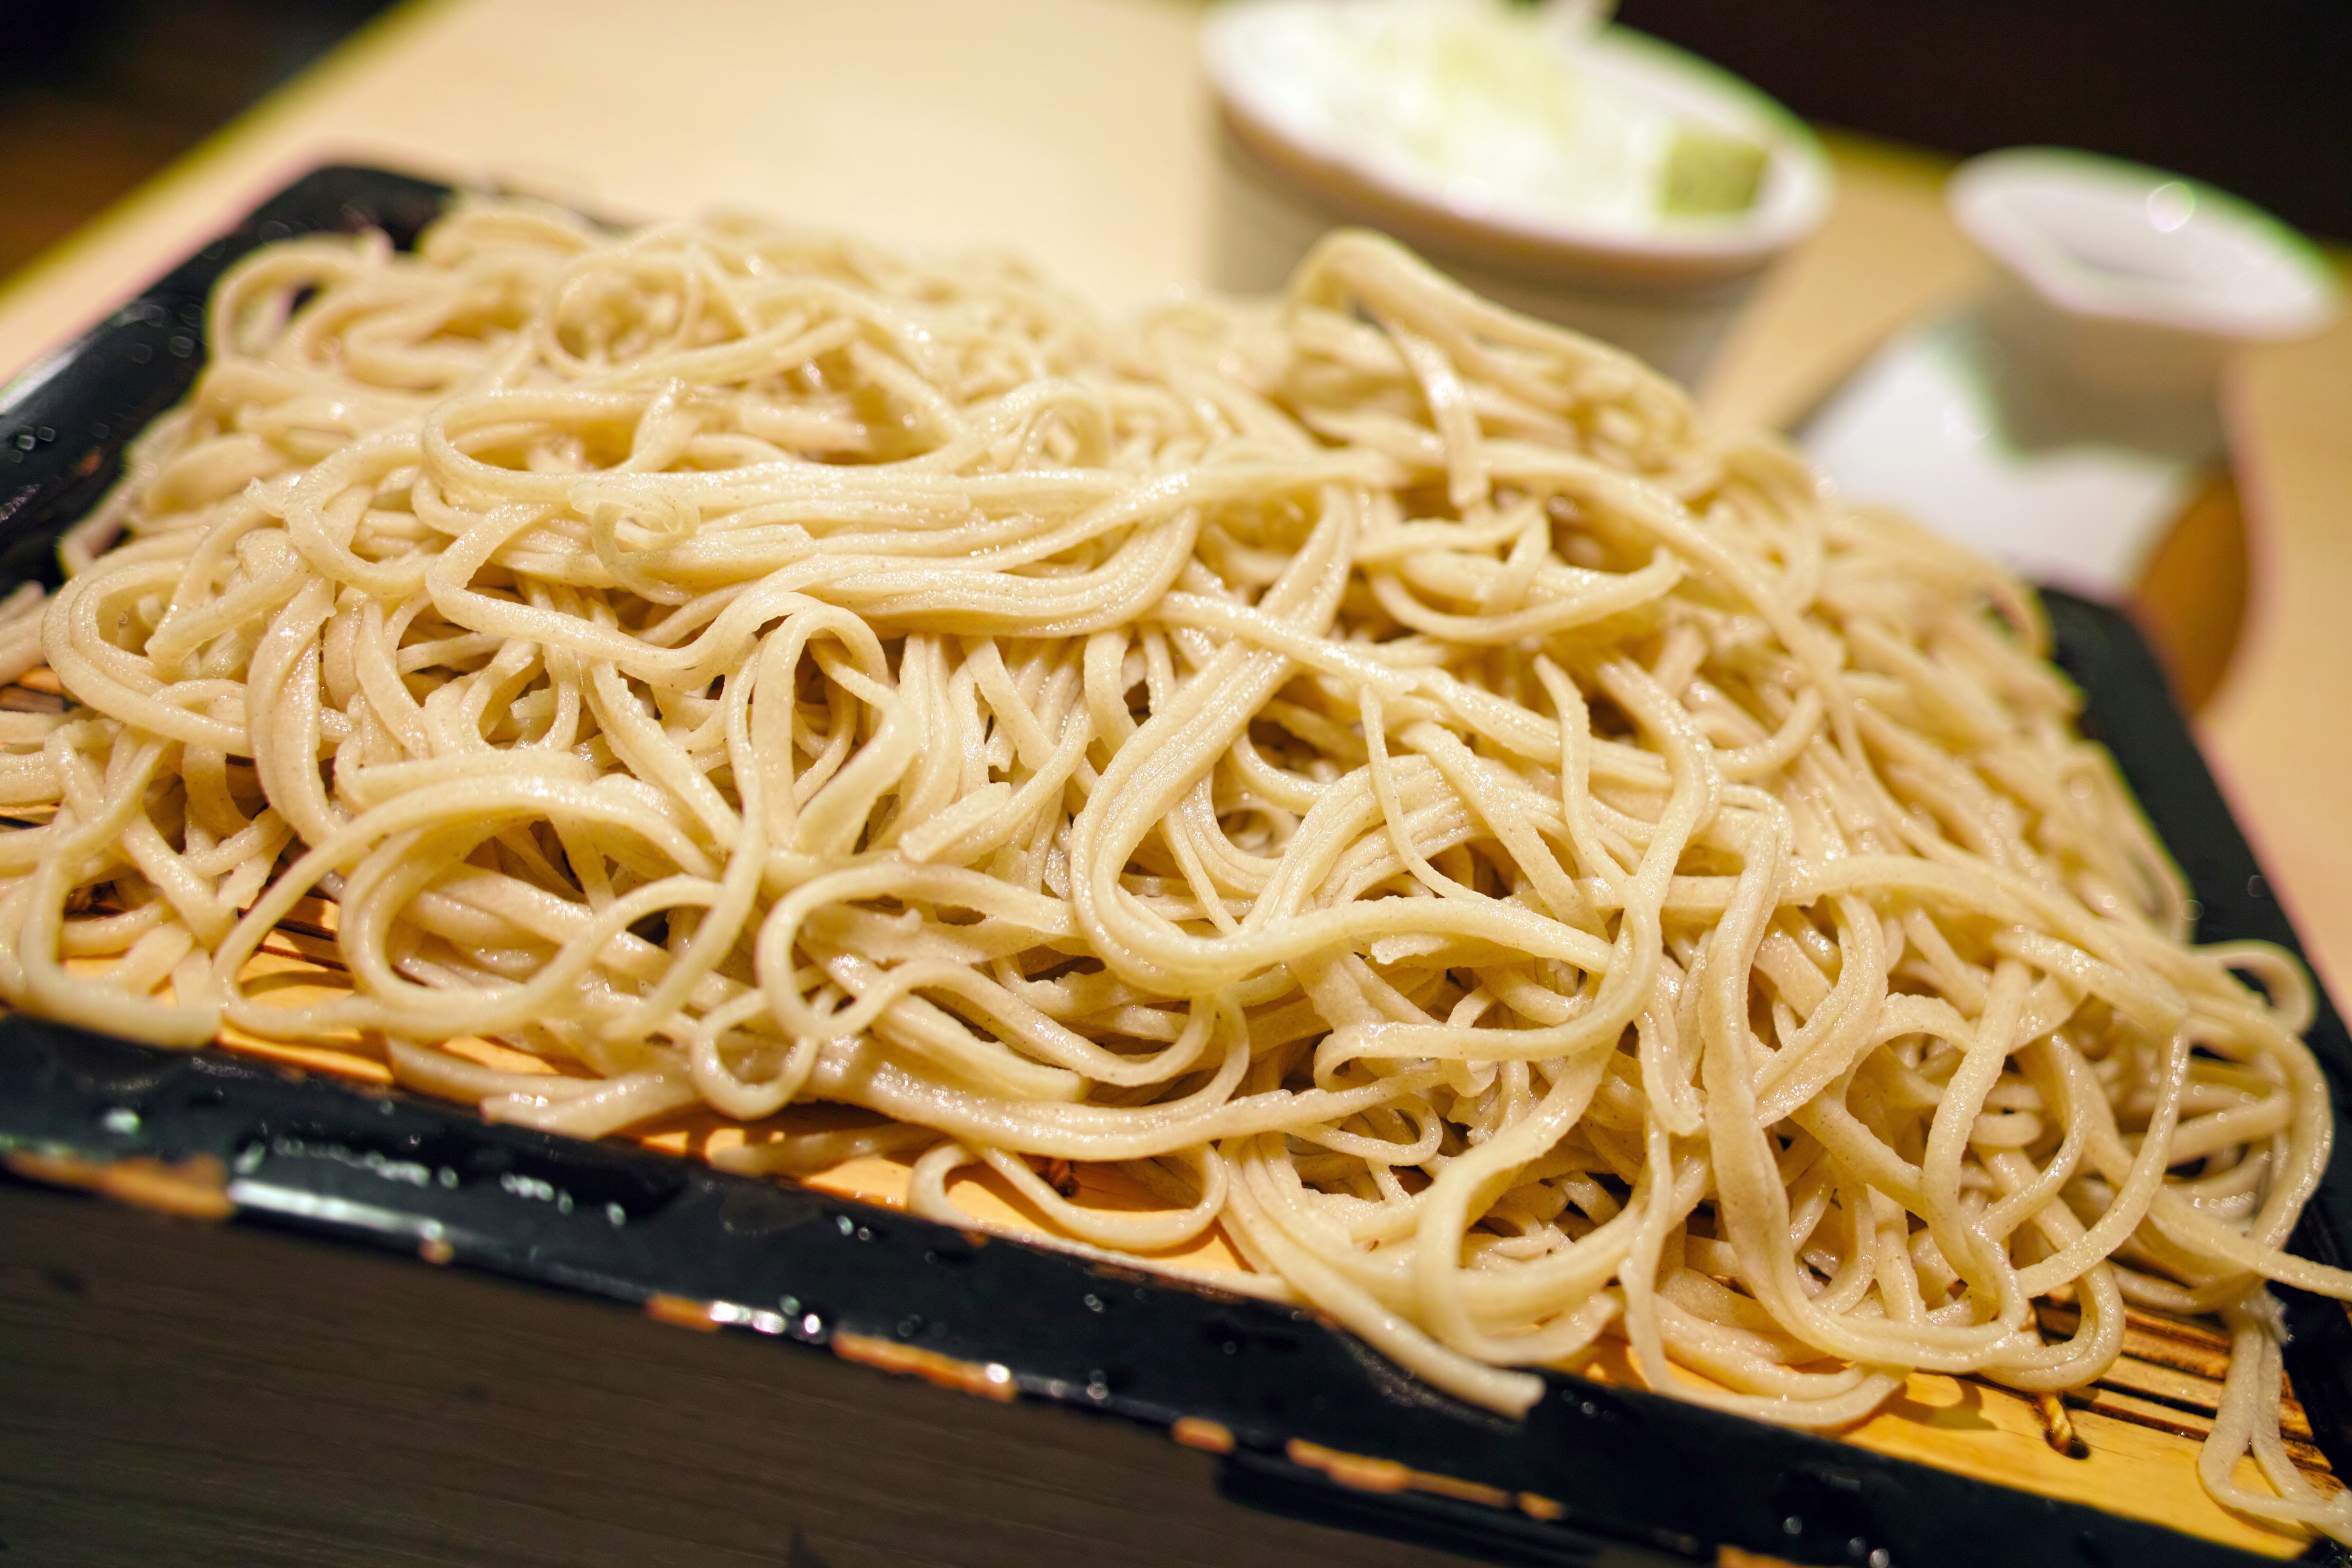
dish, food, cuisine, noodle, asian food, spaghetti, japanese style, diet, soba, japanese food, japan food, vermicelli, chinese noodles, carbonara, soba noodles, chow mein, yakisoba, fried noodles, bucatini, lo mein, spaghetti aglio e olio, pici, noodle dishes, more buckwheat